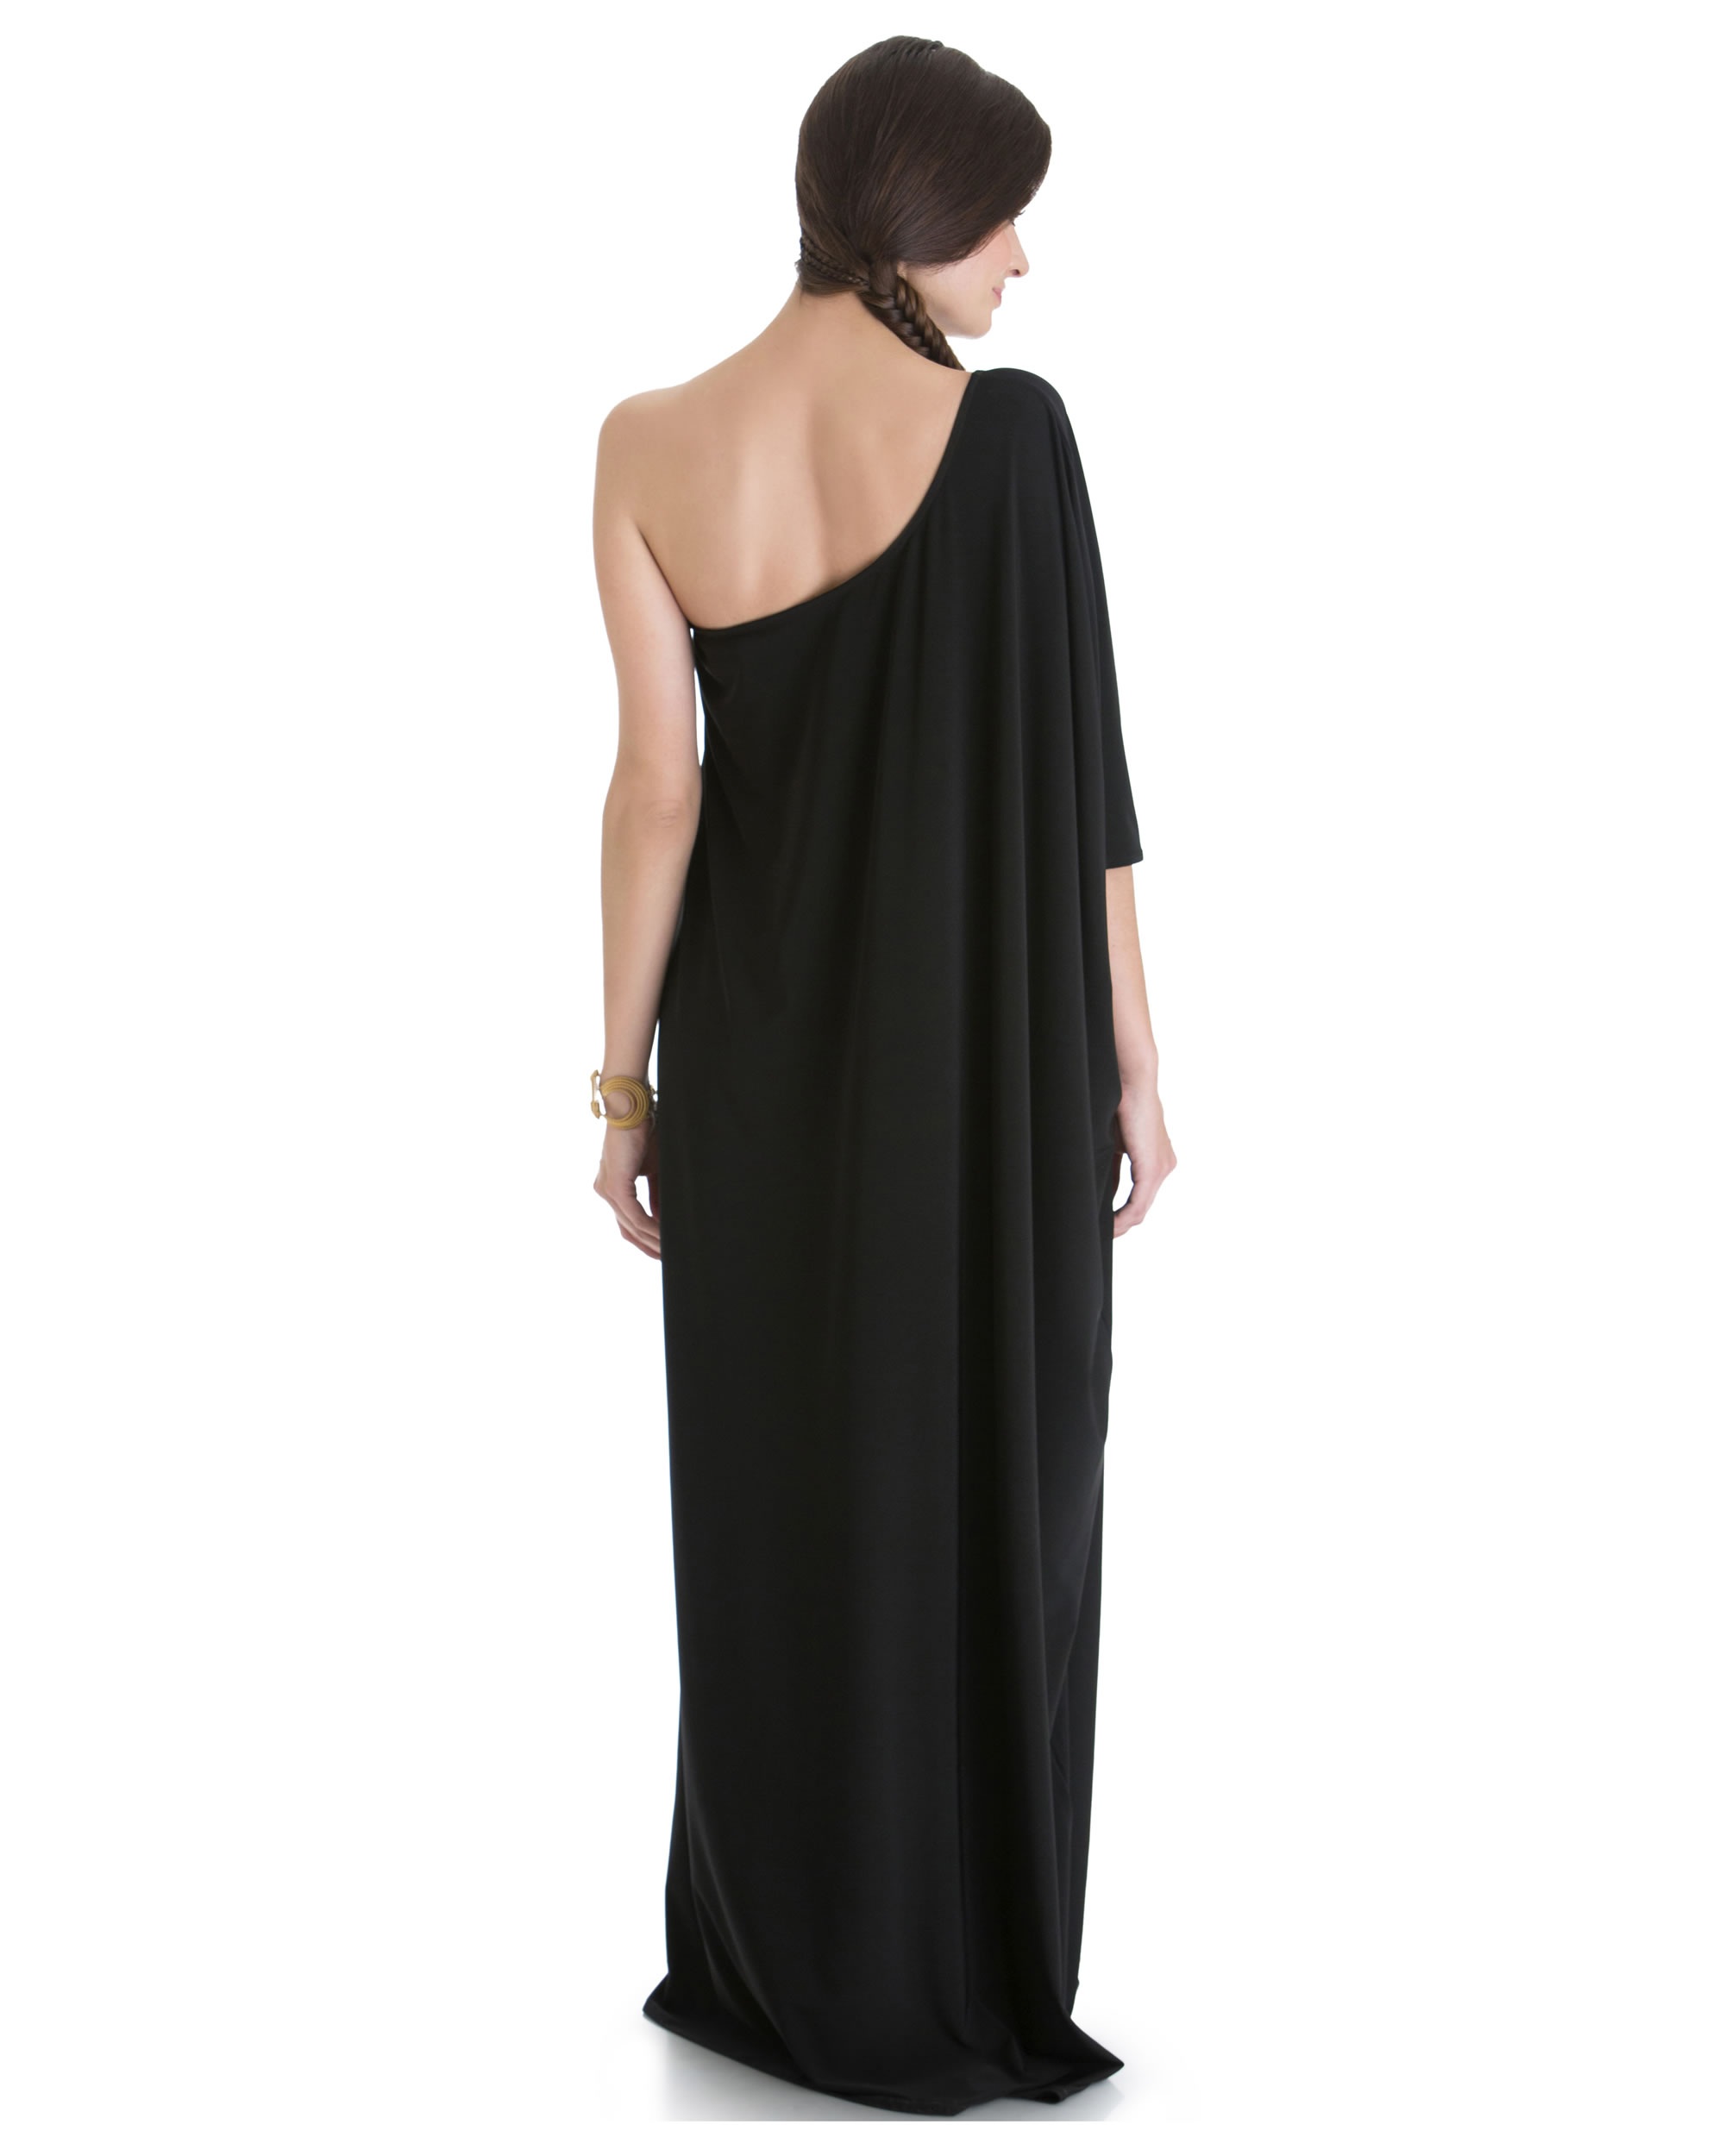
person, woman, female, fashion, clothing, black, outerwear, robe, textile, dress, design, back, neck, beautiful, style, elegant, costume, gown, abdomen, sleeve, party dress, formal wear, little black dress, day dress, cocktail dress, evening dress